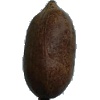
Label: Nut Pecan 1